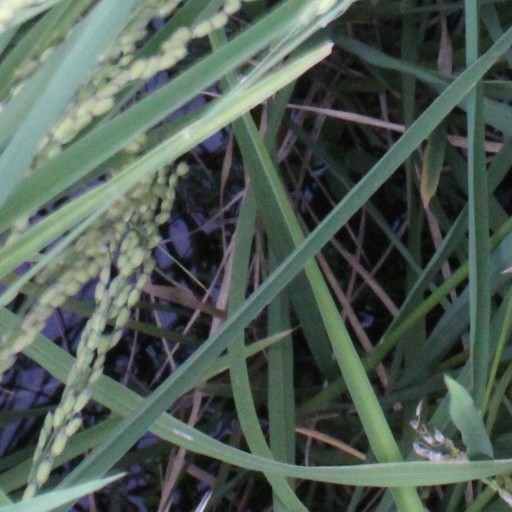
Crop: rice